Zygmunt Kamiński (painter)

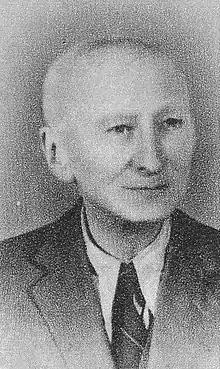

Zygmunt Kamiński (22 November 1888 – 12 October 1969) was a Polish painter and professor at the Warsaw University of Technology. His work was part of the painting event in the art competition at the 1928 Summer Olympics. He also designed the modern Coat of arms of Poland.